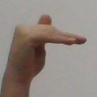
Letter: khaa